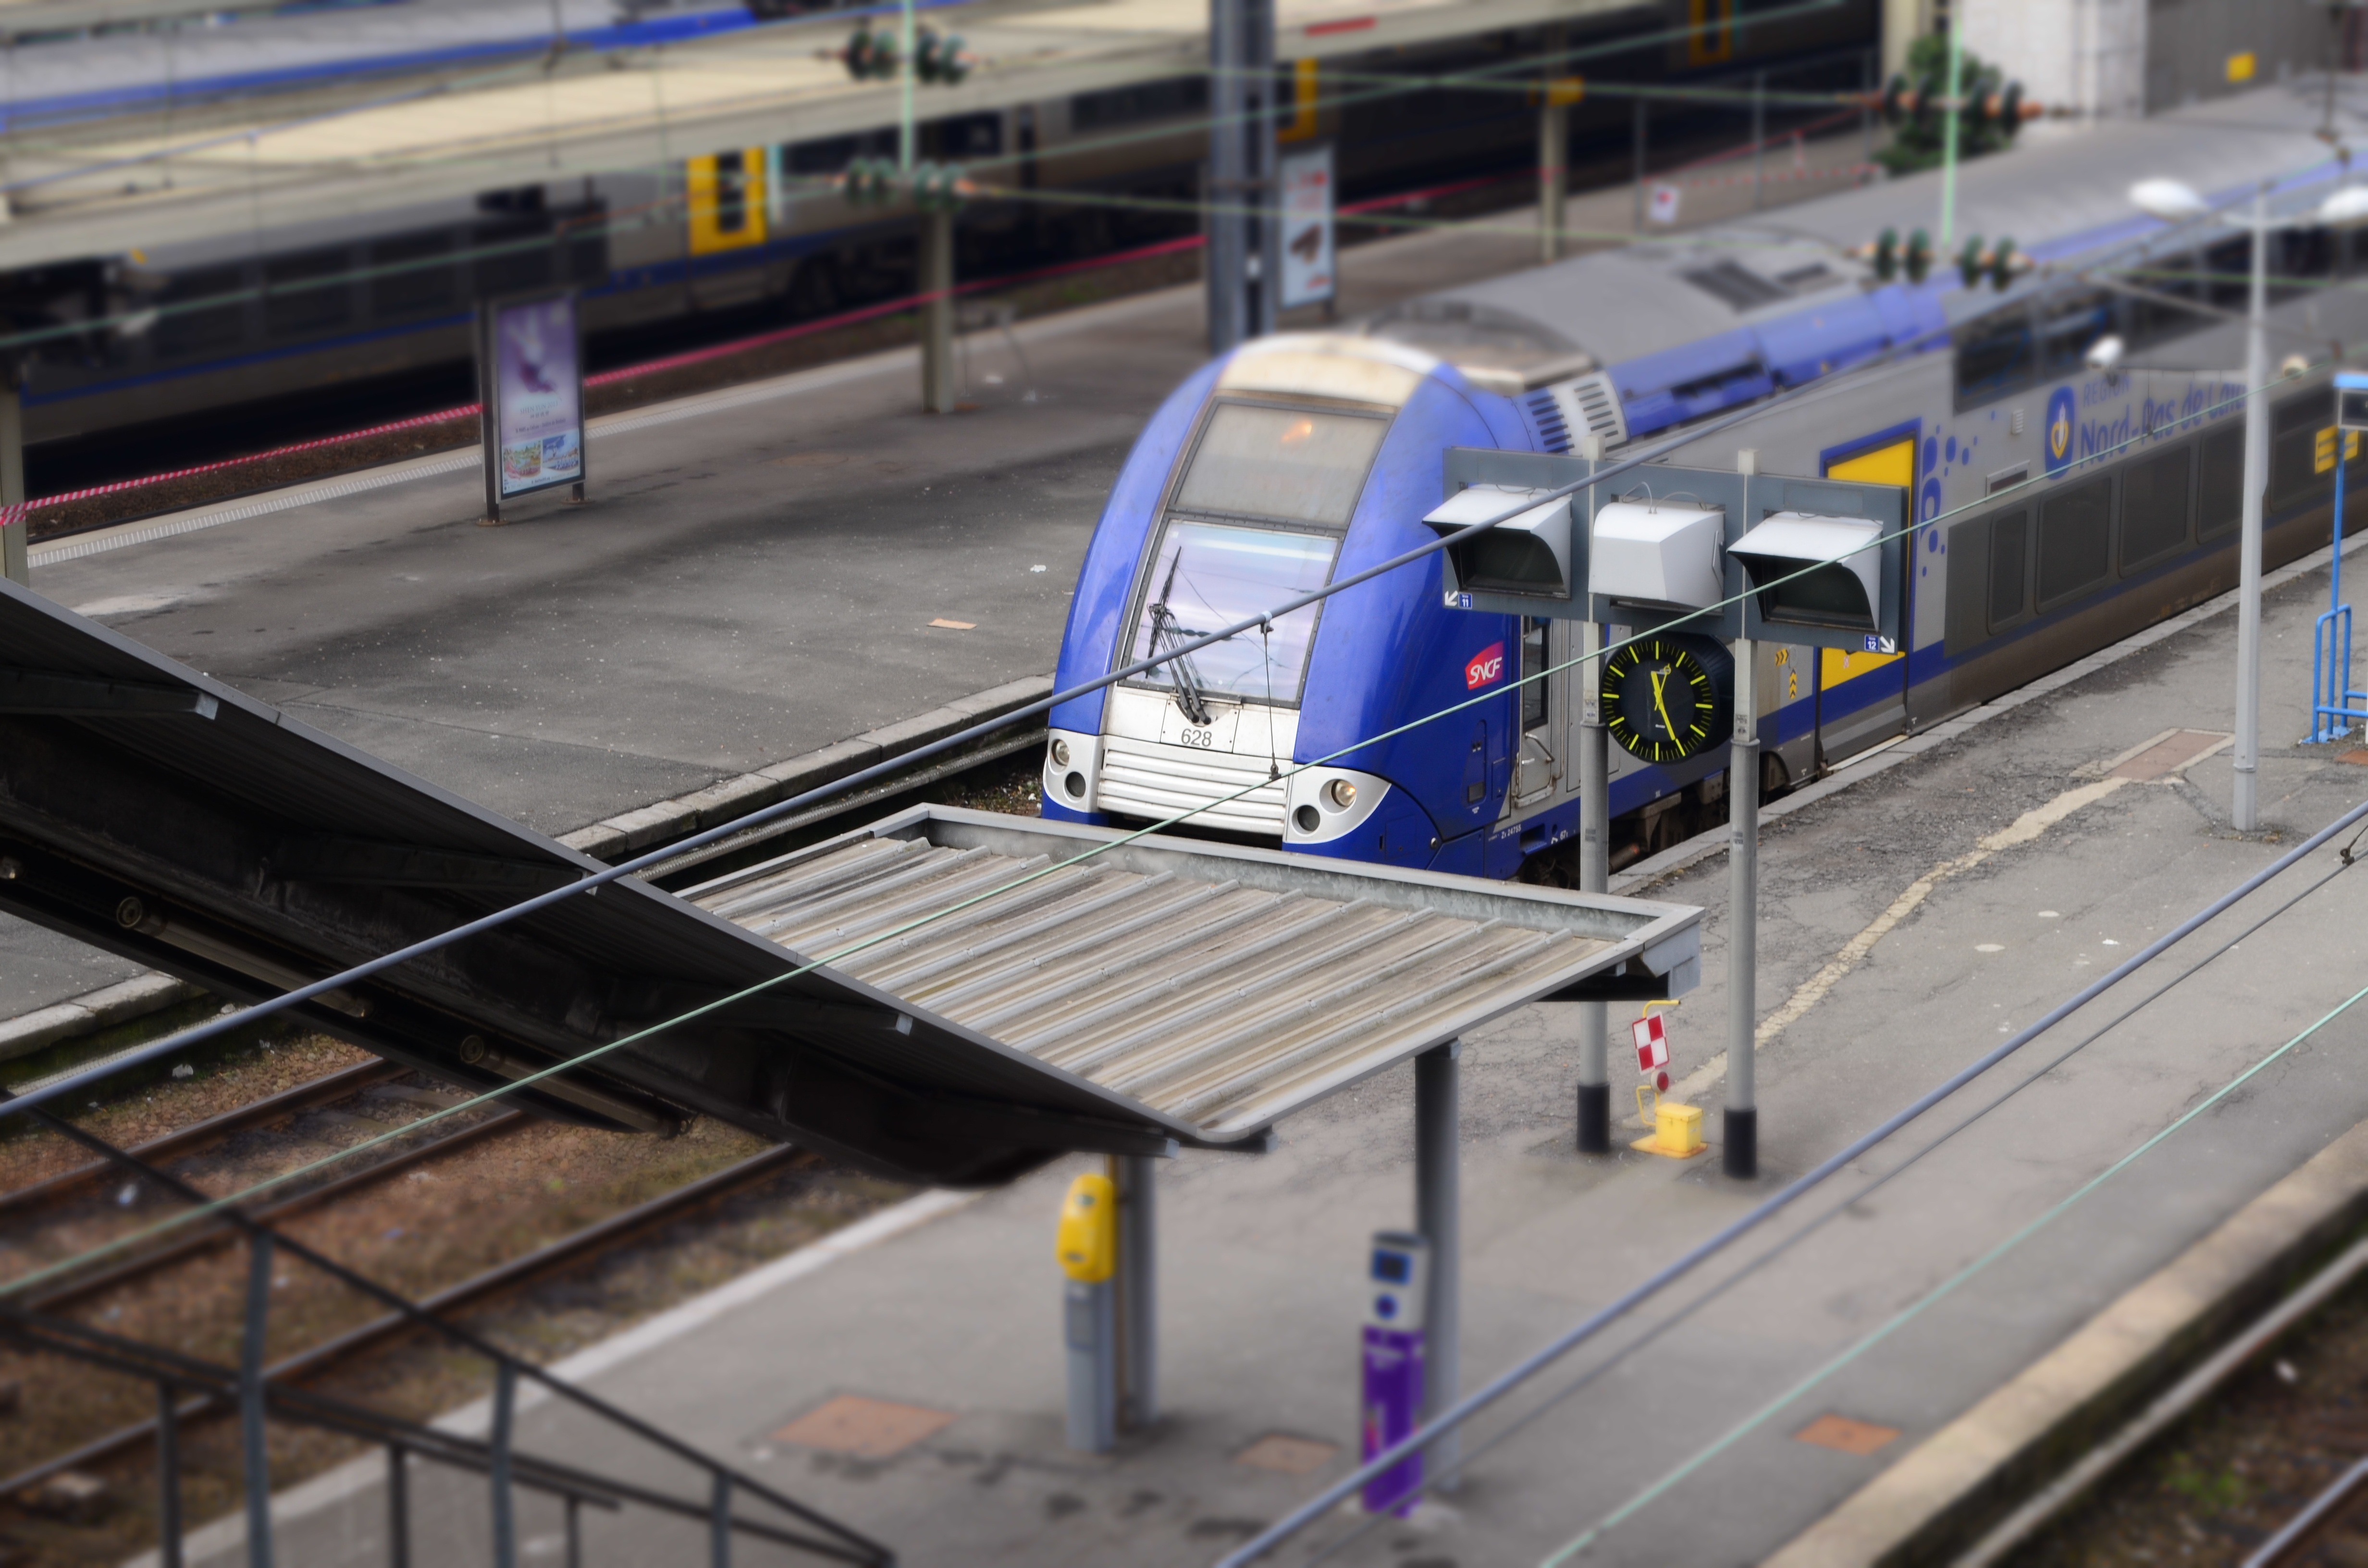
track, railway, rail, train, travel, transport, france, vehicle, station, train station, blue, public transport, north, race track, sncf, wharf, rail transport, ter, land vehicle, lille station, rapid transit, high speed rail